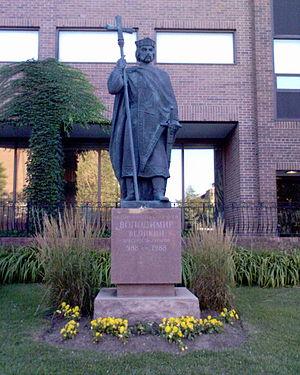
Vladimir Sviatoslavitch, dit « le Beau Soleil », dit Vladimir Iᵉʳ, mais plus connu sous le nom de Vladimir le Grand, le Soleil Rouge ou encore saint Vladimir, est un grand-prince de la Rus' de Kiev de la dynastie des Riourikides, qui régna de 980 à 1015.
Les Ukraino-Canadiens sont des citoyens du Canada qui ont des origines ukrainiennes. En 2001, on recensait 1 071 060 Canadiens d'origine ukrainienne, faisant des Ukraino-Canadiens le neuvième plus grand groupe ethnique du Canada.